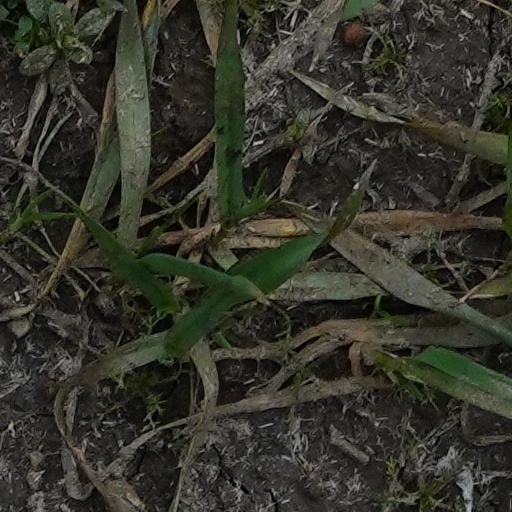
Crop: wheat